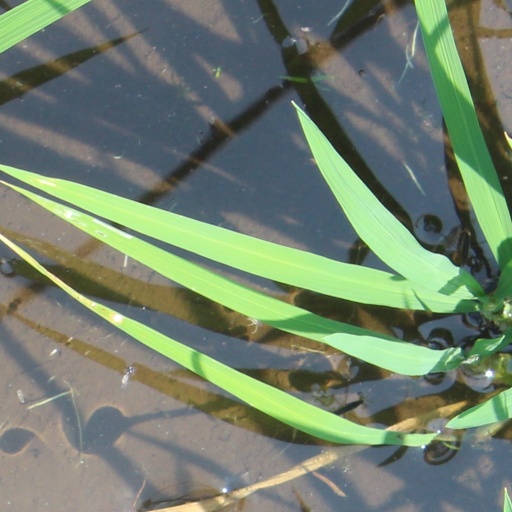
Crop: rice